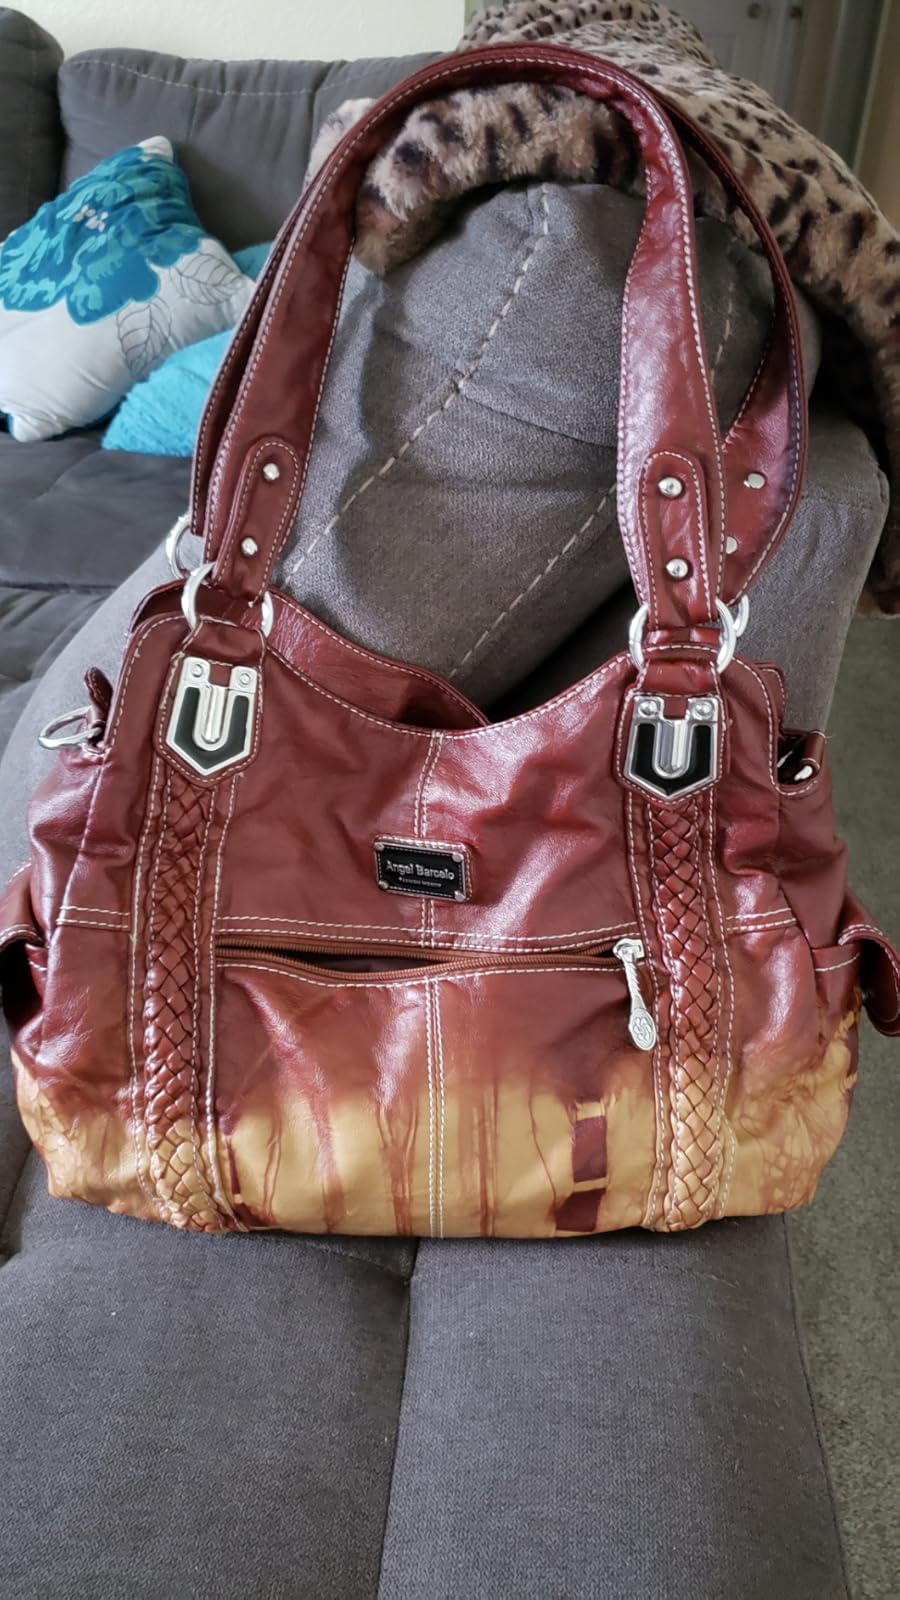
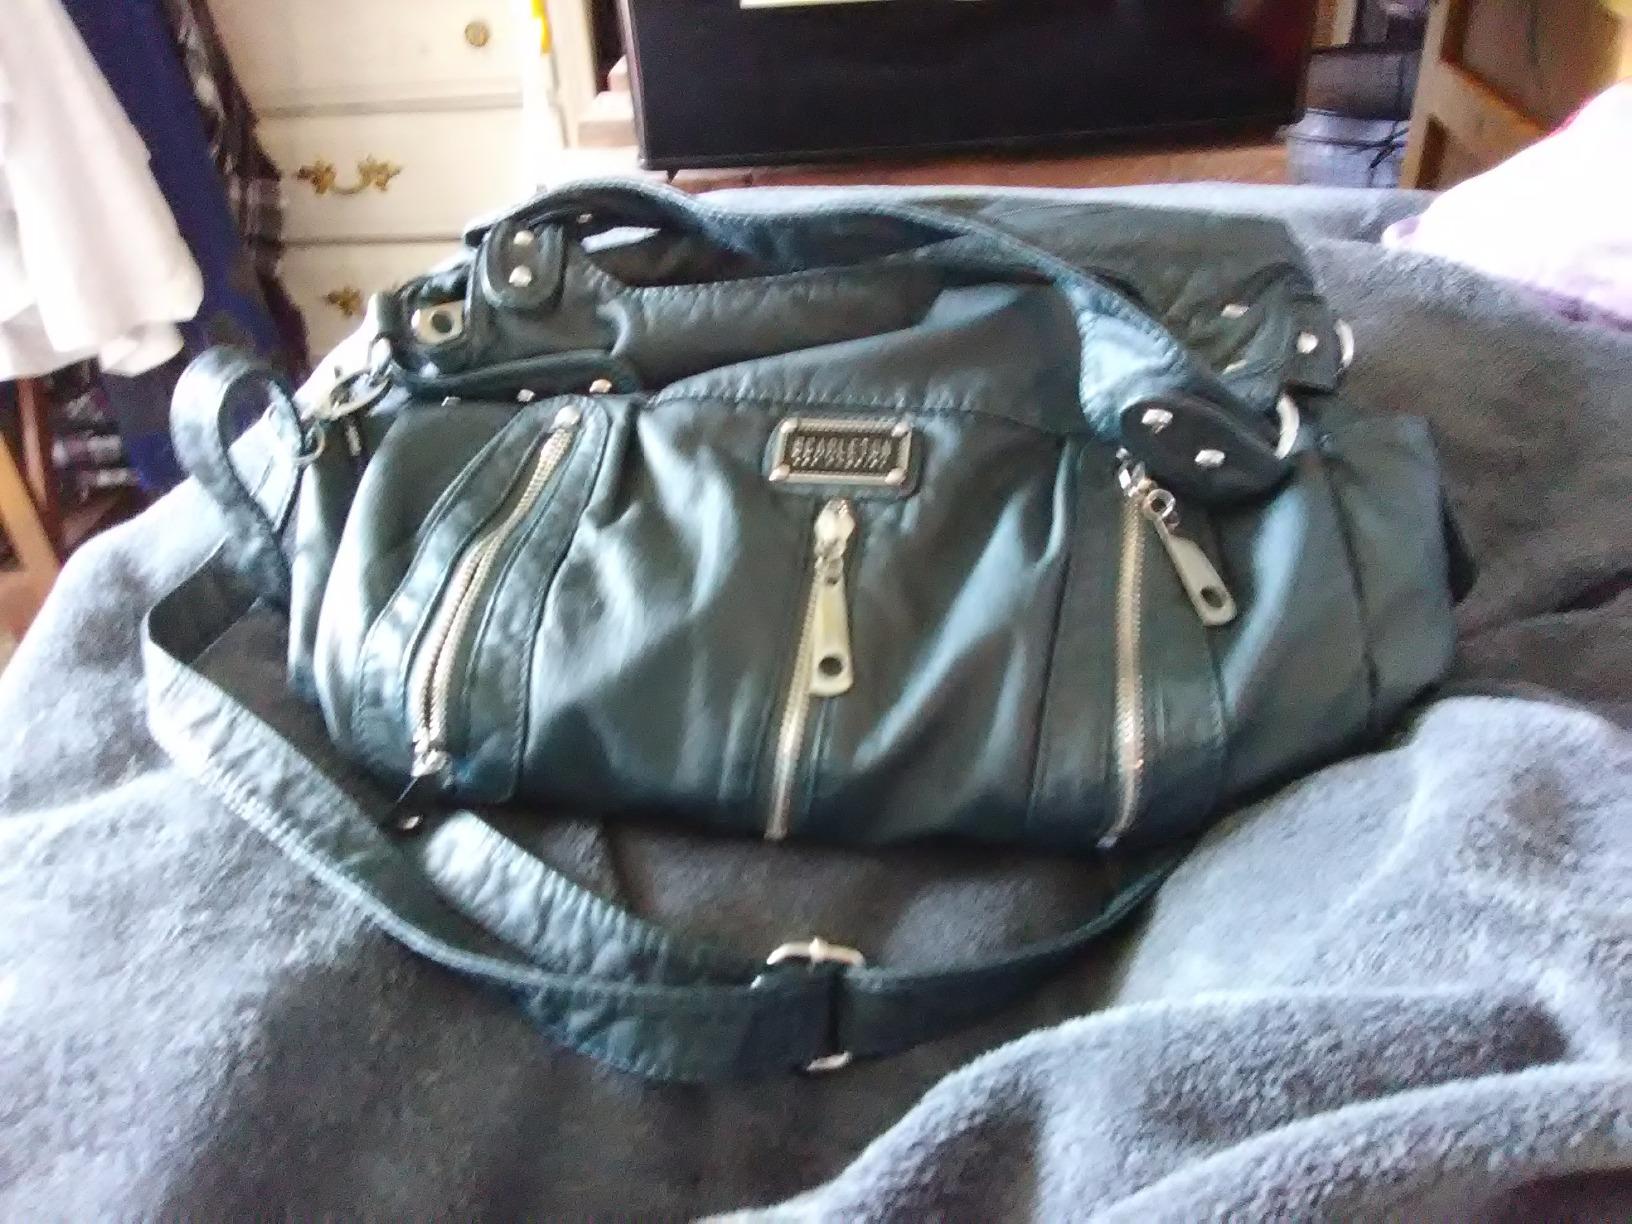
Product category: accessories_handbag
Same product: no